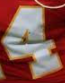
Number: 4